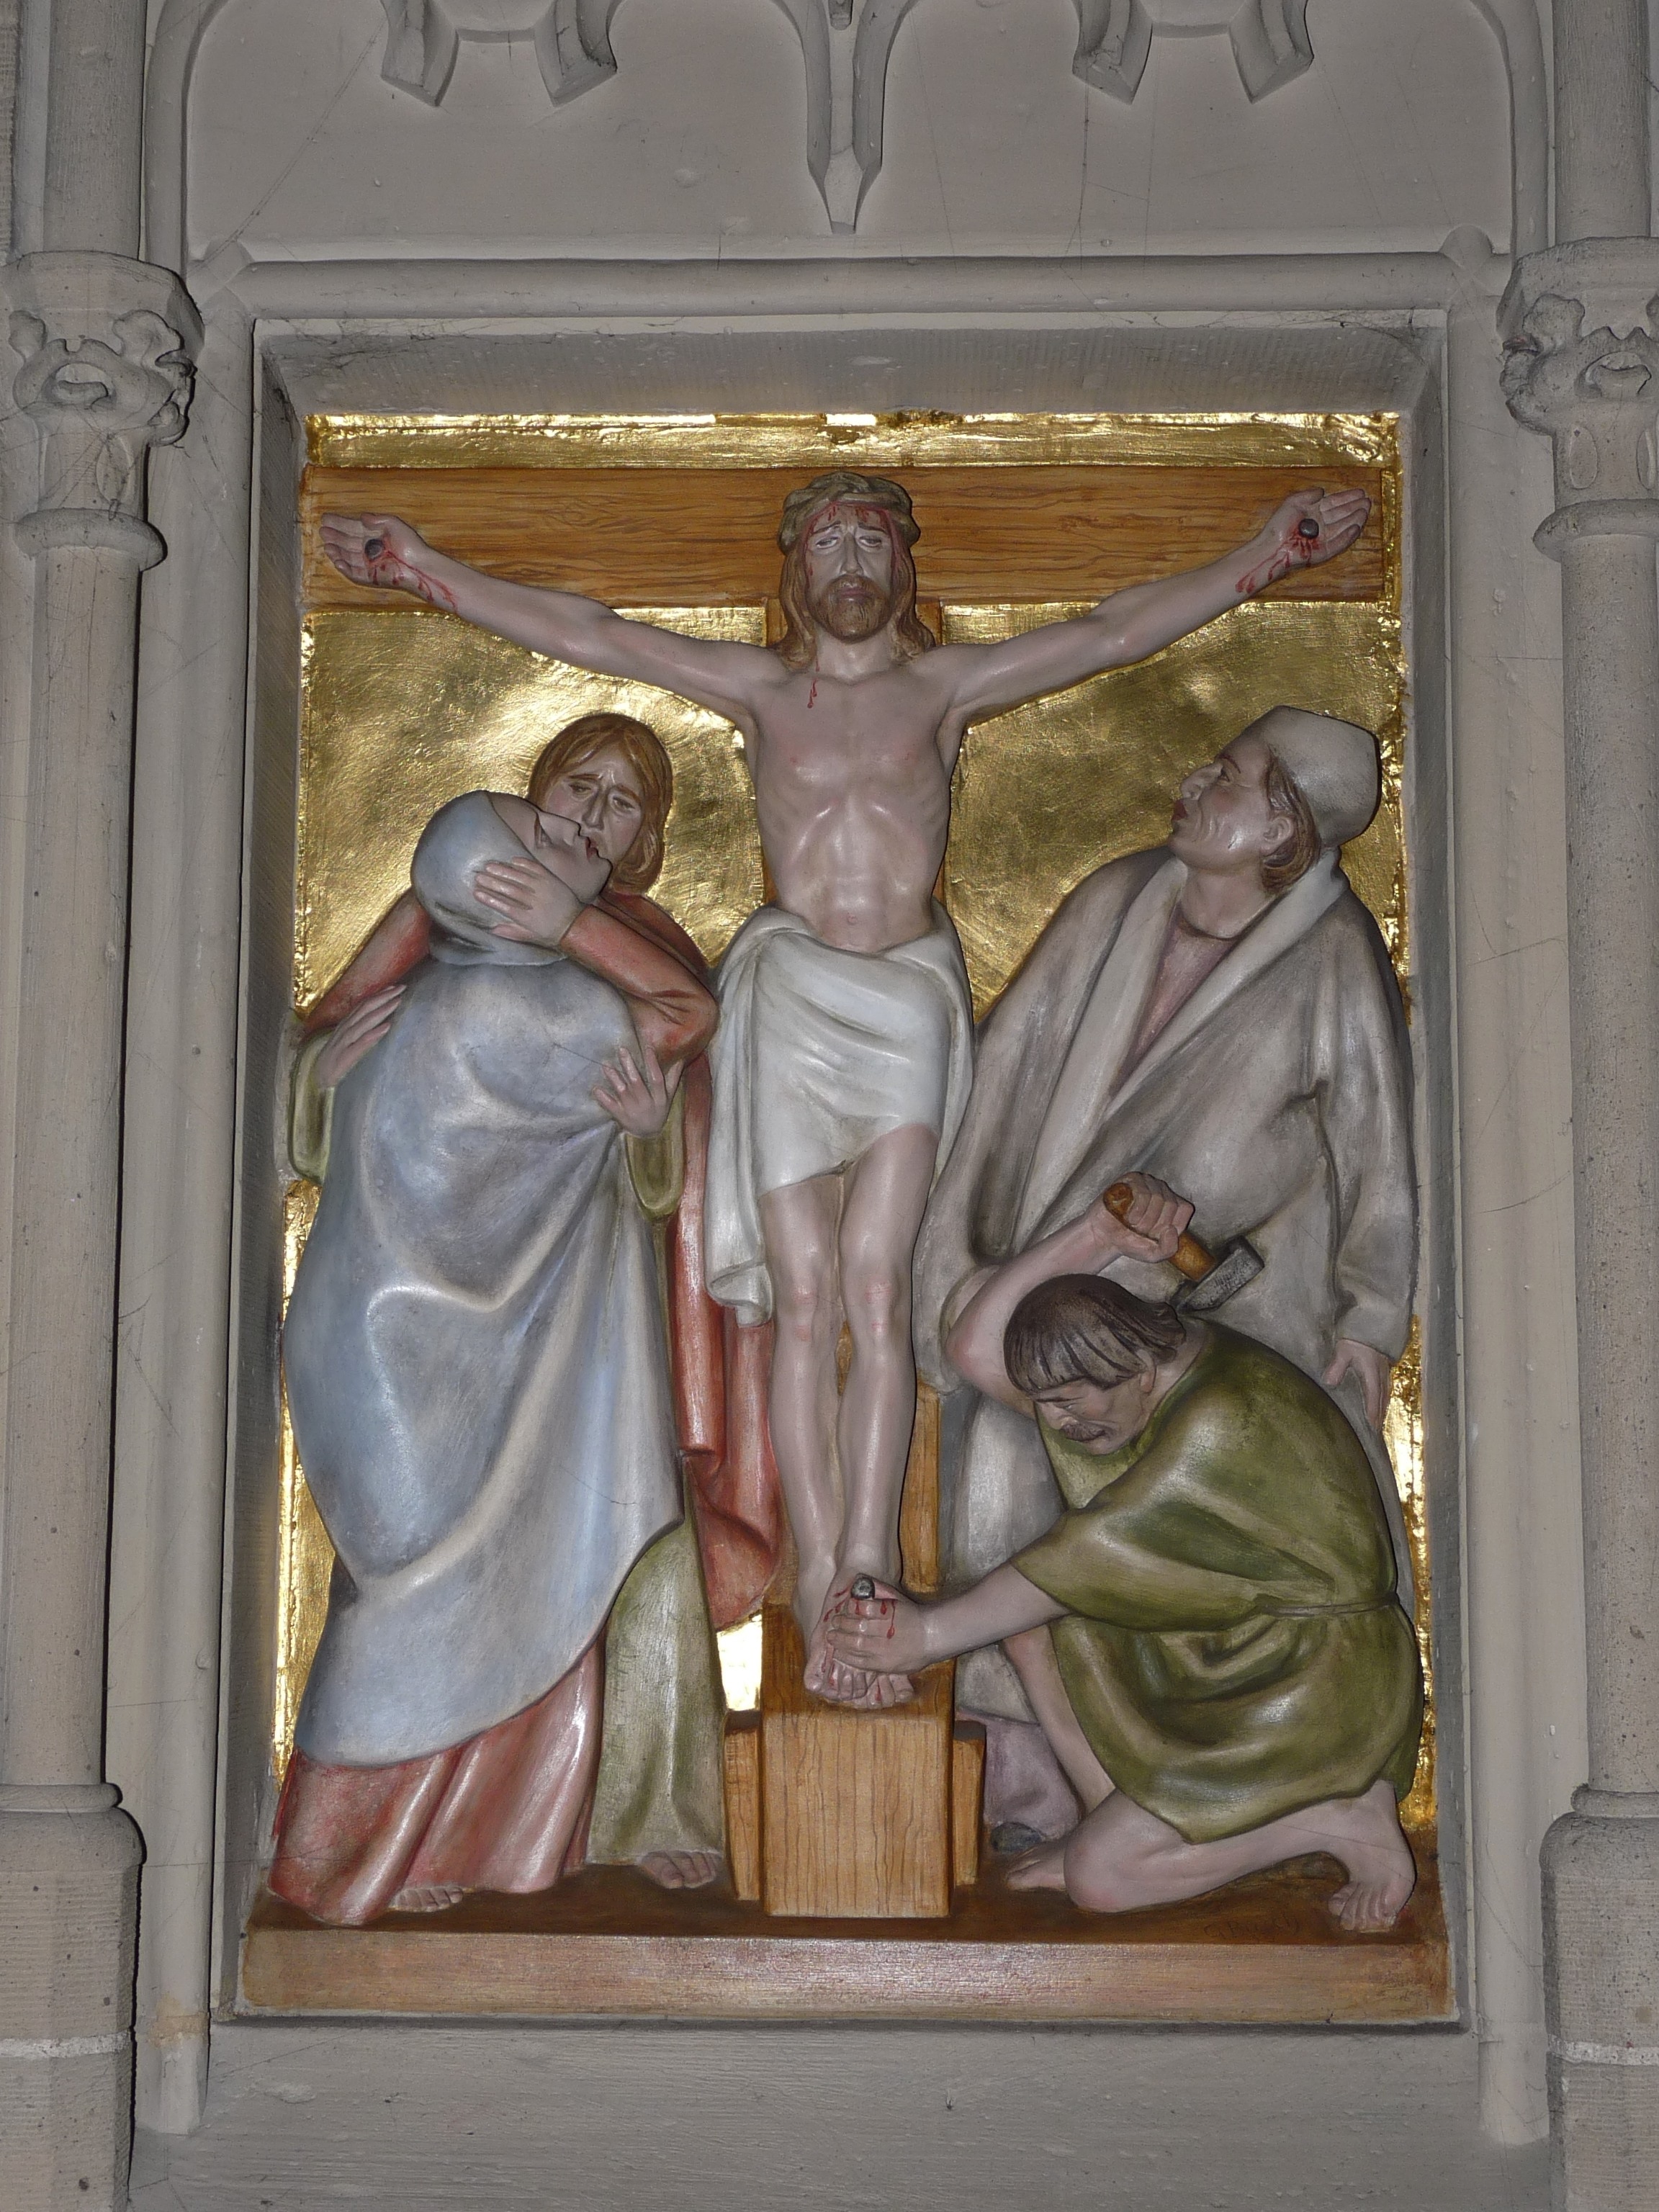
window, monument, statue, religion, church, christian, painting, sculpture, catholic, christ, art, altar, faith, passion, jesus, portugal, christianity, carving, crucifixion, relief, crown of thorns, way of the cross, good friday, descent from the cross, ancient history